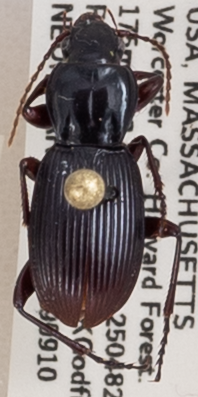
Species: Pterostichus tristis
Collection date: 2019-09-10
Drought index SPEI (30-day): -0.344
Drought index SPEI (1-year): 1.19
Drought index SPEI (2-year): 1.69